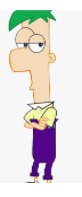
Portrait style: Cartoon Portrait